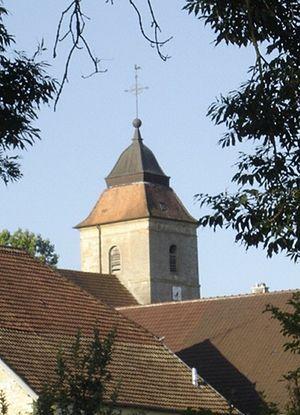
Clocher Etrepigney
Étrepigney est une commune française située dans le département du Jura en région Bourgogne-Franche-Comté. Les habitants d'Étrepigney sont nommés les Estrepignaciens.